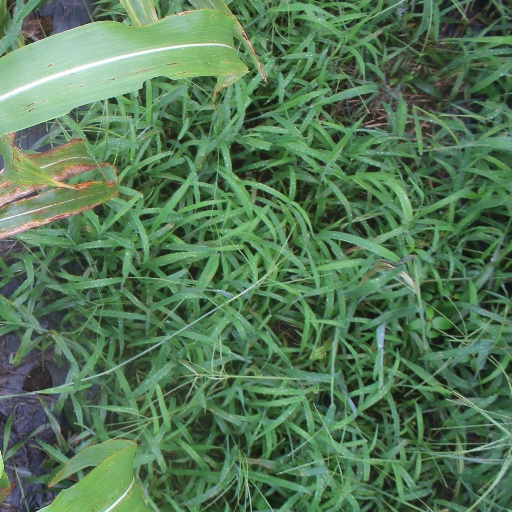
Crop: sorghum